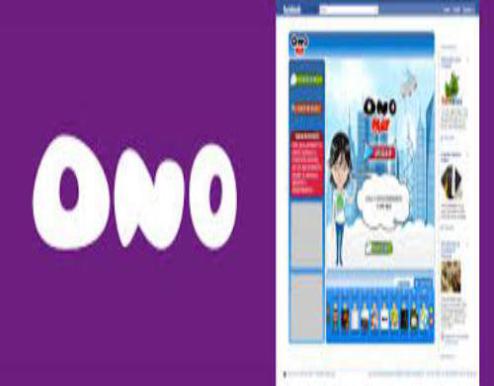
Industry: Others